Dietrich Knothe

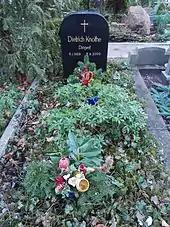
Knothe's tombstone

Dietrich Knothe (6 January 1929 – 7 September 2000) was a German conductor and choral conductor. He is the winner of the 1985 Handel Prize presented by the city of Halle.